Snowbound (1927 film)

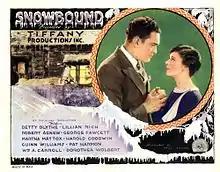
Lobby card

Snowbound is a 1927 American silent comedy film produced and released by Tiffany Pictures and directed by Phil Goldstone. It stars Robert Agnew, Betty Blythe and Harold Goodwin.